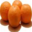
Label: orange